Zach Mettenberger

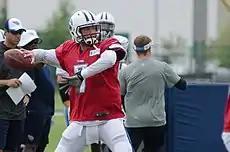
Mettenberger in 2014

Mettenberger was selected by the Tennessee Titans in the sixth round (178th overall) of the 2014 NFL draft.